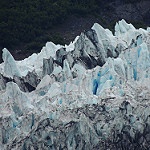
Label: glacier